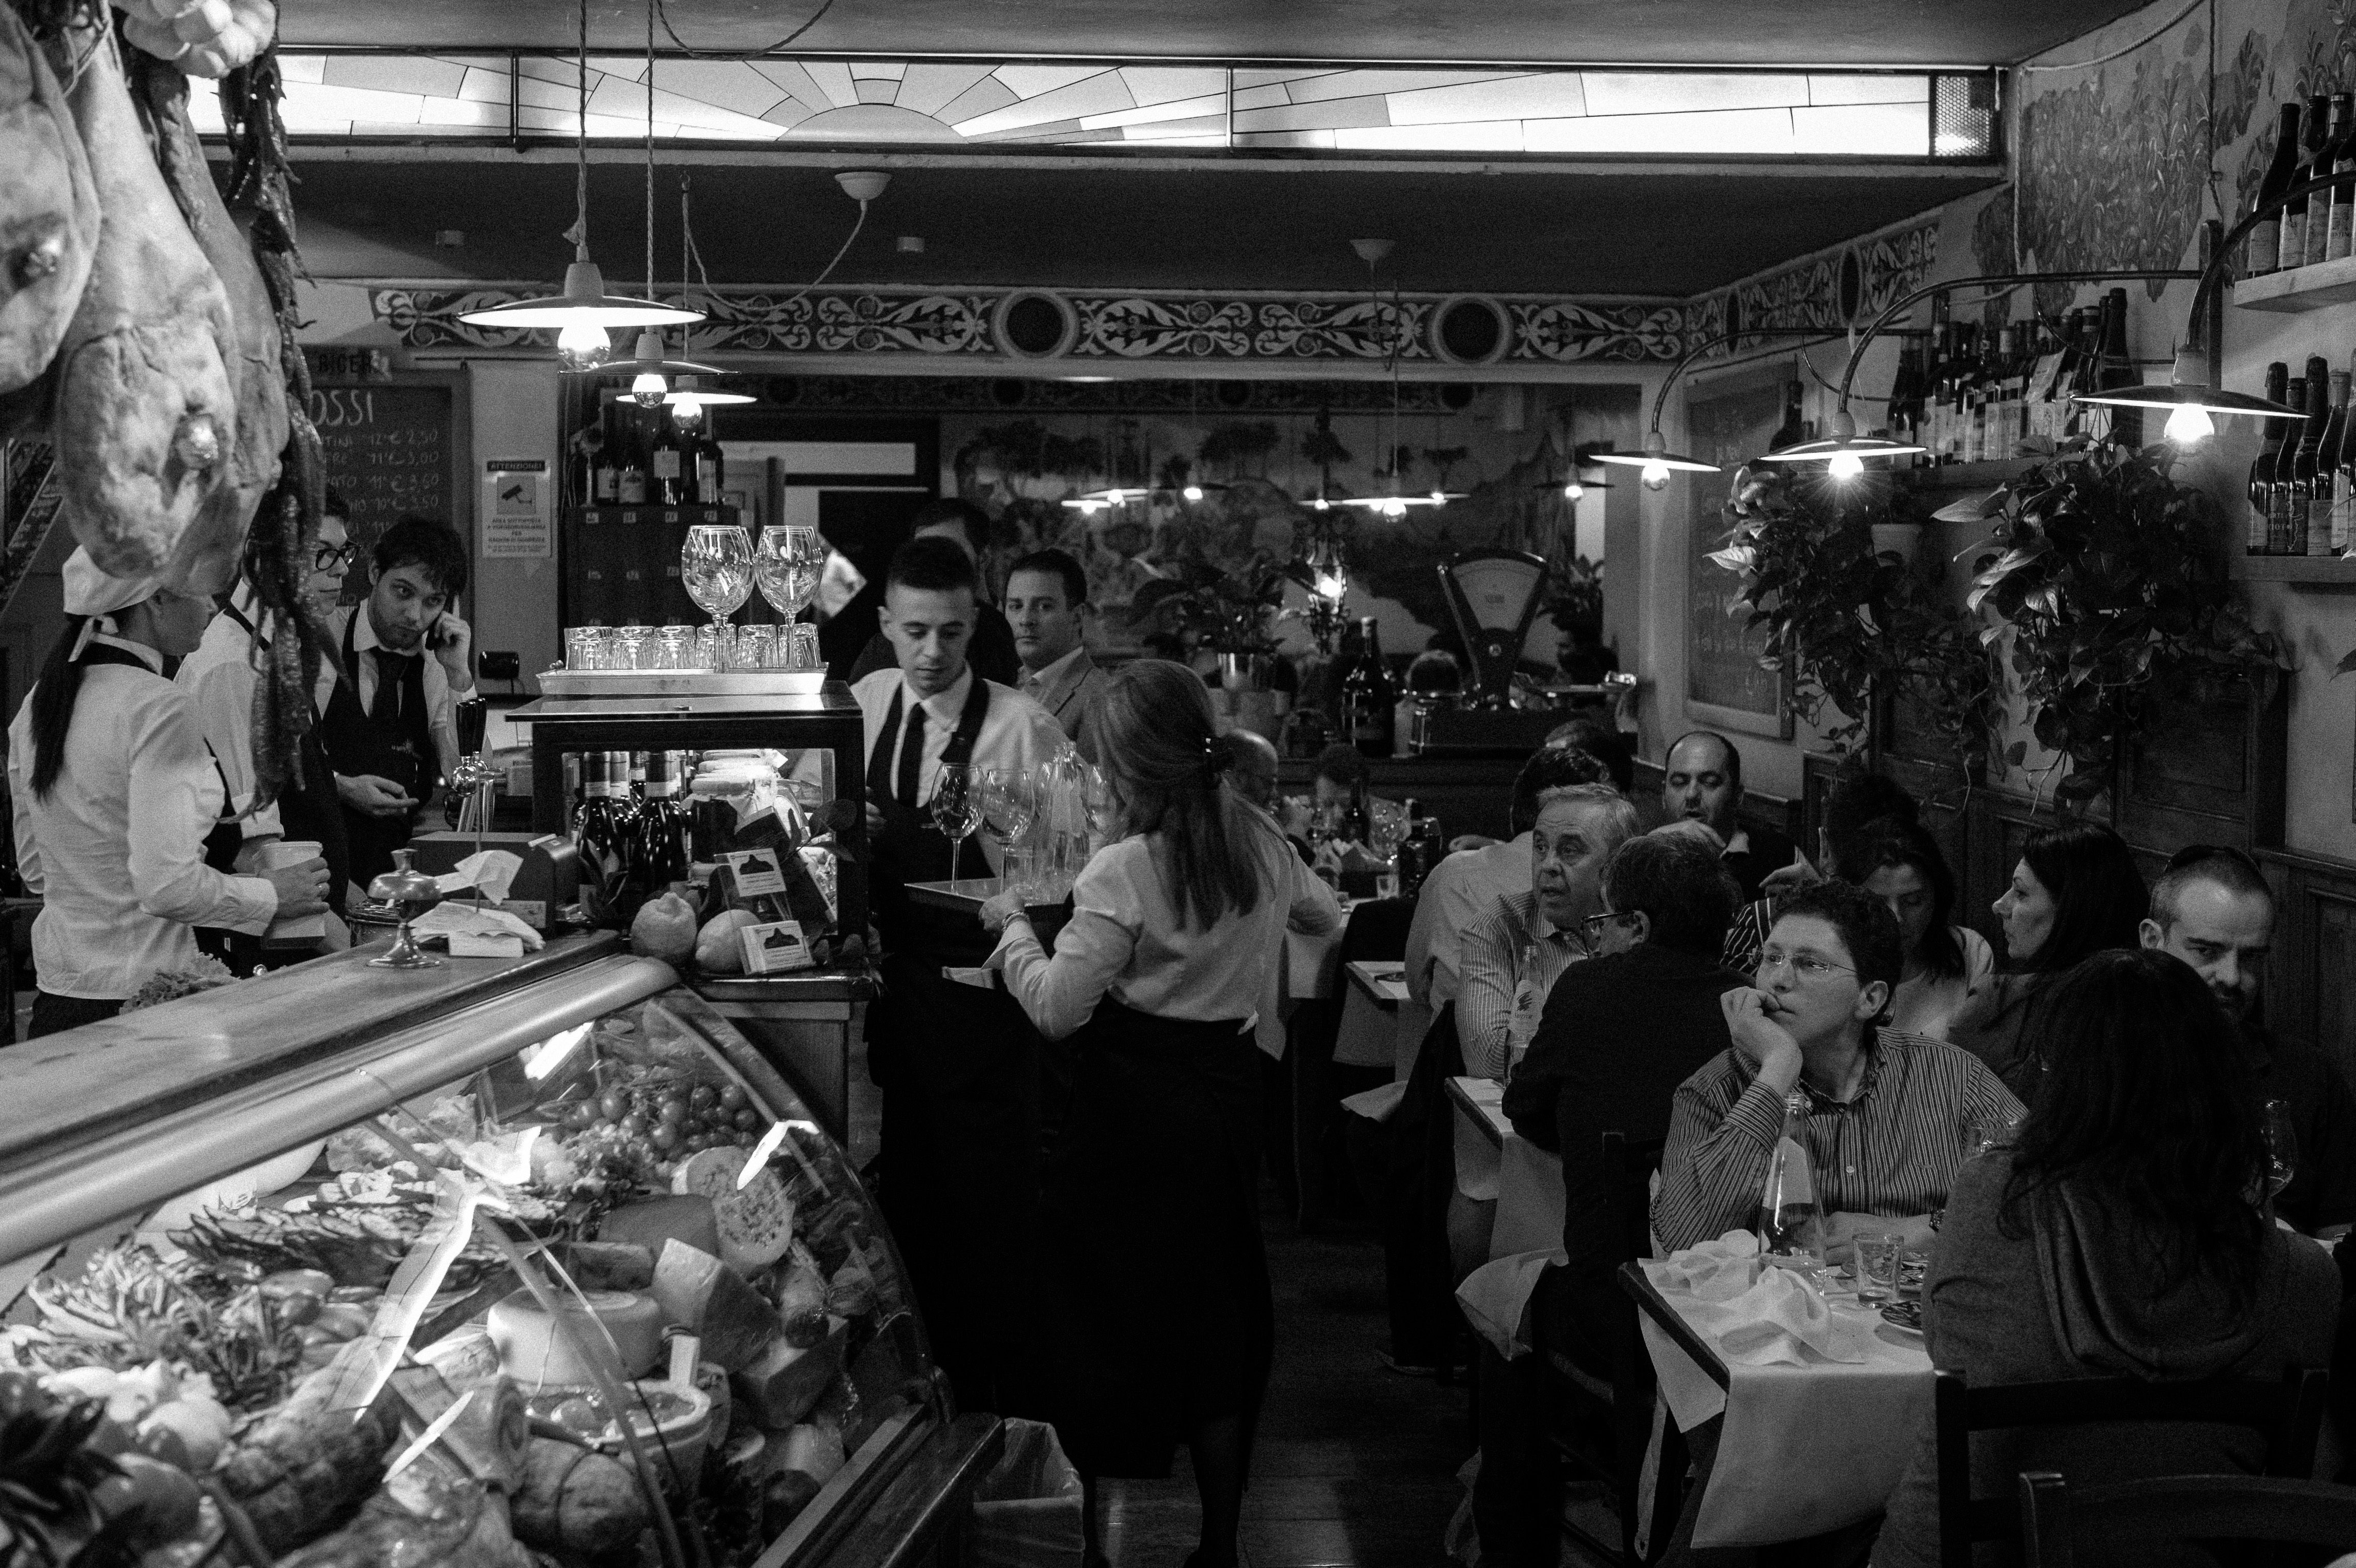
black and white, people, restaurant, crowd, italy, nikon, monochrome, blackwhite, italia, verona, nikond4, d4, monochrome photography